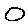
Label: 0